Nicola Mazzucato

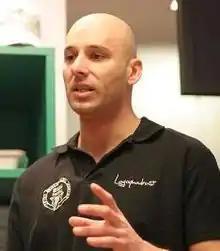

Nicola Mazzucato (born 27 October 1975 in Padua) is a former Italian rugby union footballer and the former coach of the SMRUFC. He played as a wing achieving over 40 caps for Italy, playing in 2 world cups and 4 trips to the 6 nations.